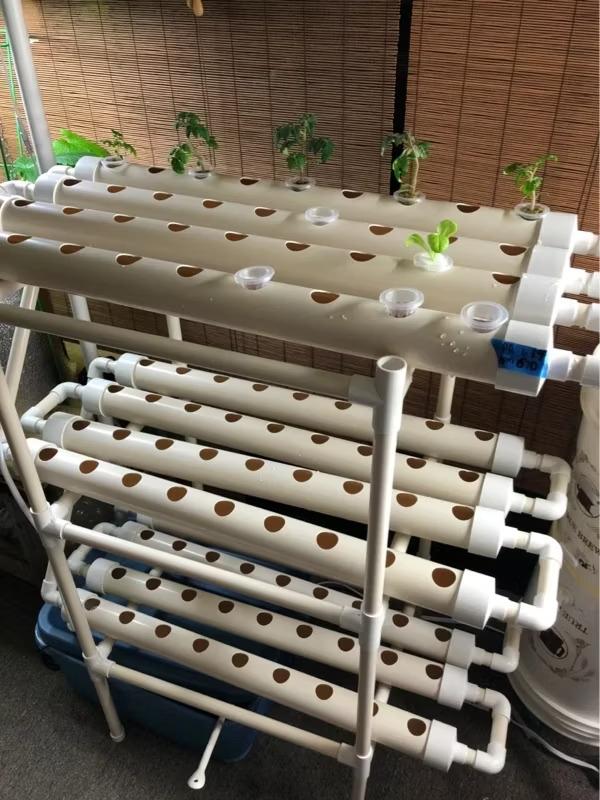
Nyumba ya kuoteshea mimea kubwa iliyojaa mimea ya kijani iliyopandwa kwenye mfumo wa haidroponi; mfumo wa haidroponi ni njia ya kilimo ambapo mimea hukuzwa kwenye maji yenye virutubisho na bila kutumia udongo kilimo hiki kina faida nyingi kama vile: kuokoa maji, kuongeza mavuno na kupunguza matumizi ya dawa.